Kingsholme, Queensland

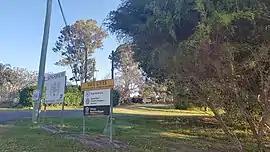
Upper Ormeau Road, 2022

Kingsholme is a rural locality in the City of Gold Coast, Queensland, Australia. In the , Kingsholme had a population of 782 people.